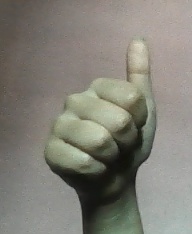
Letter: aleff